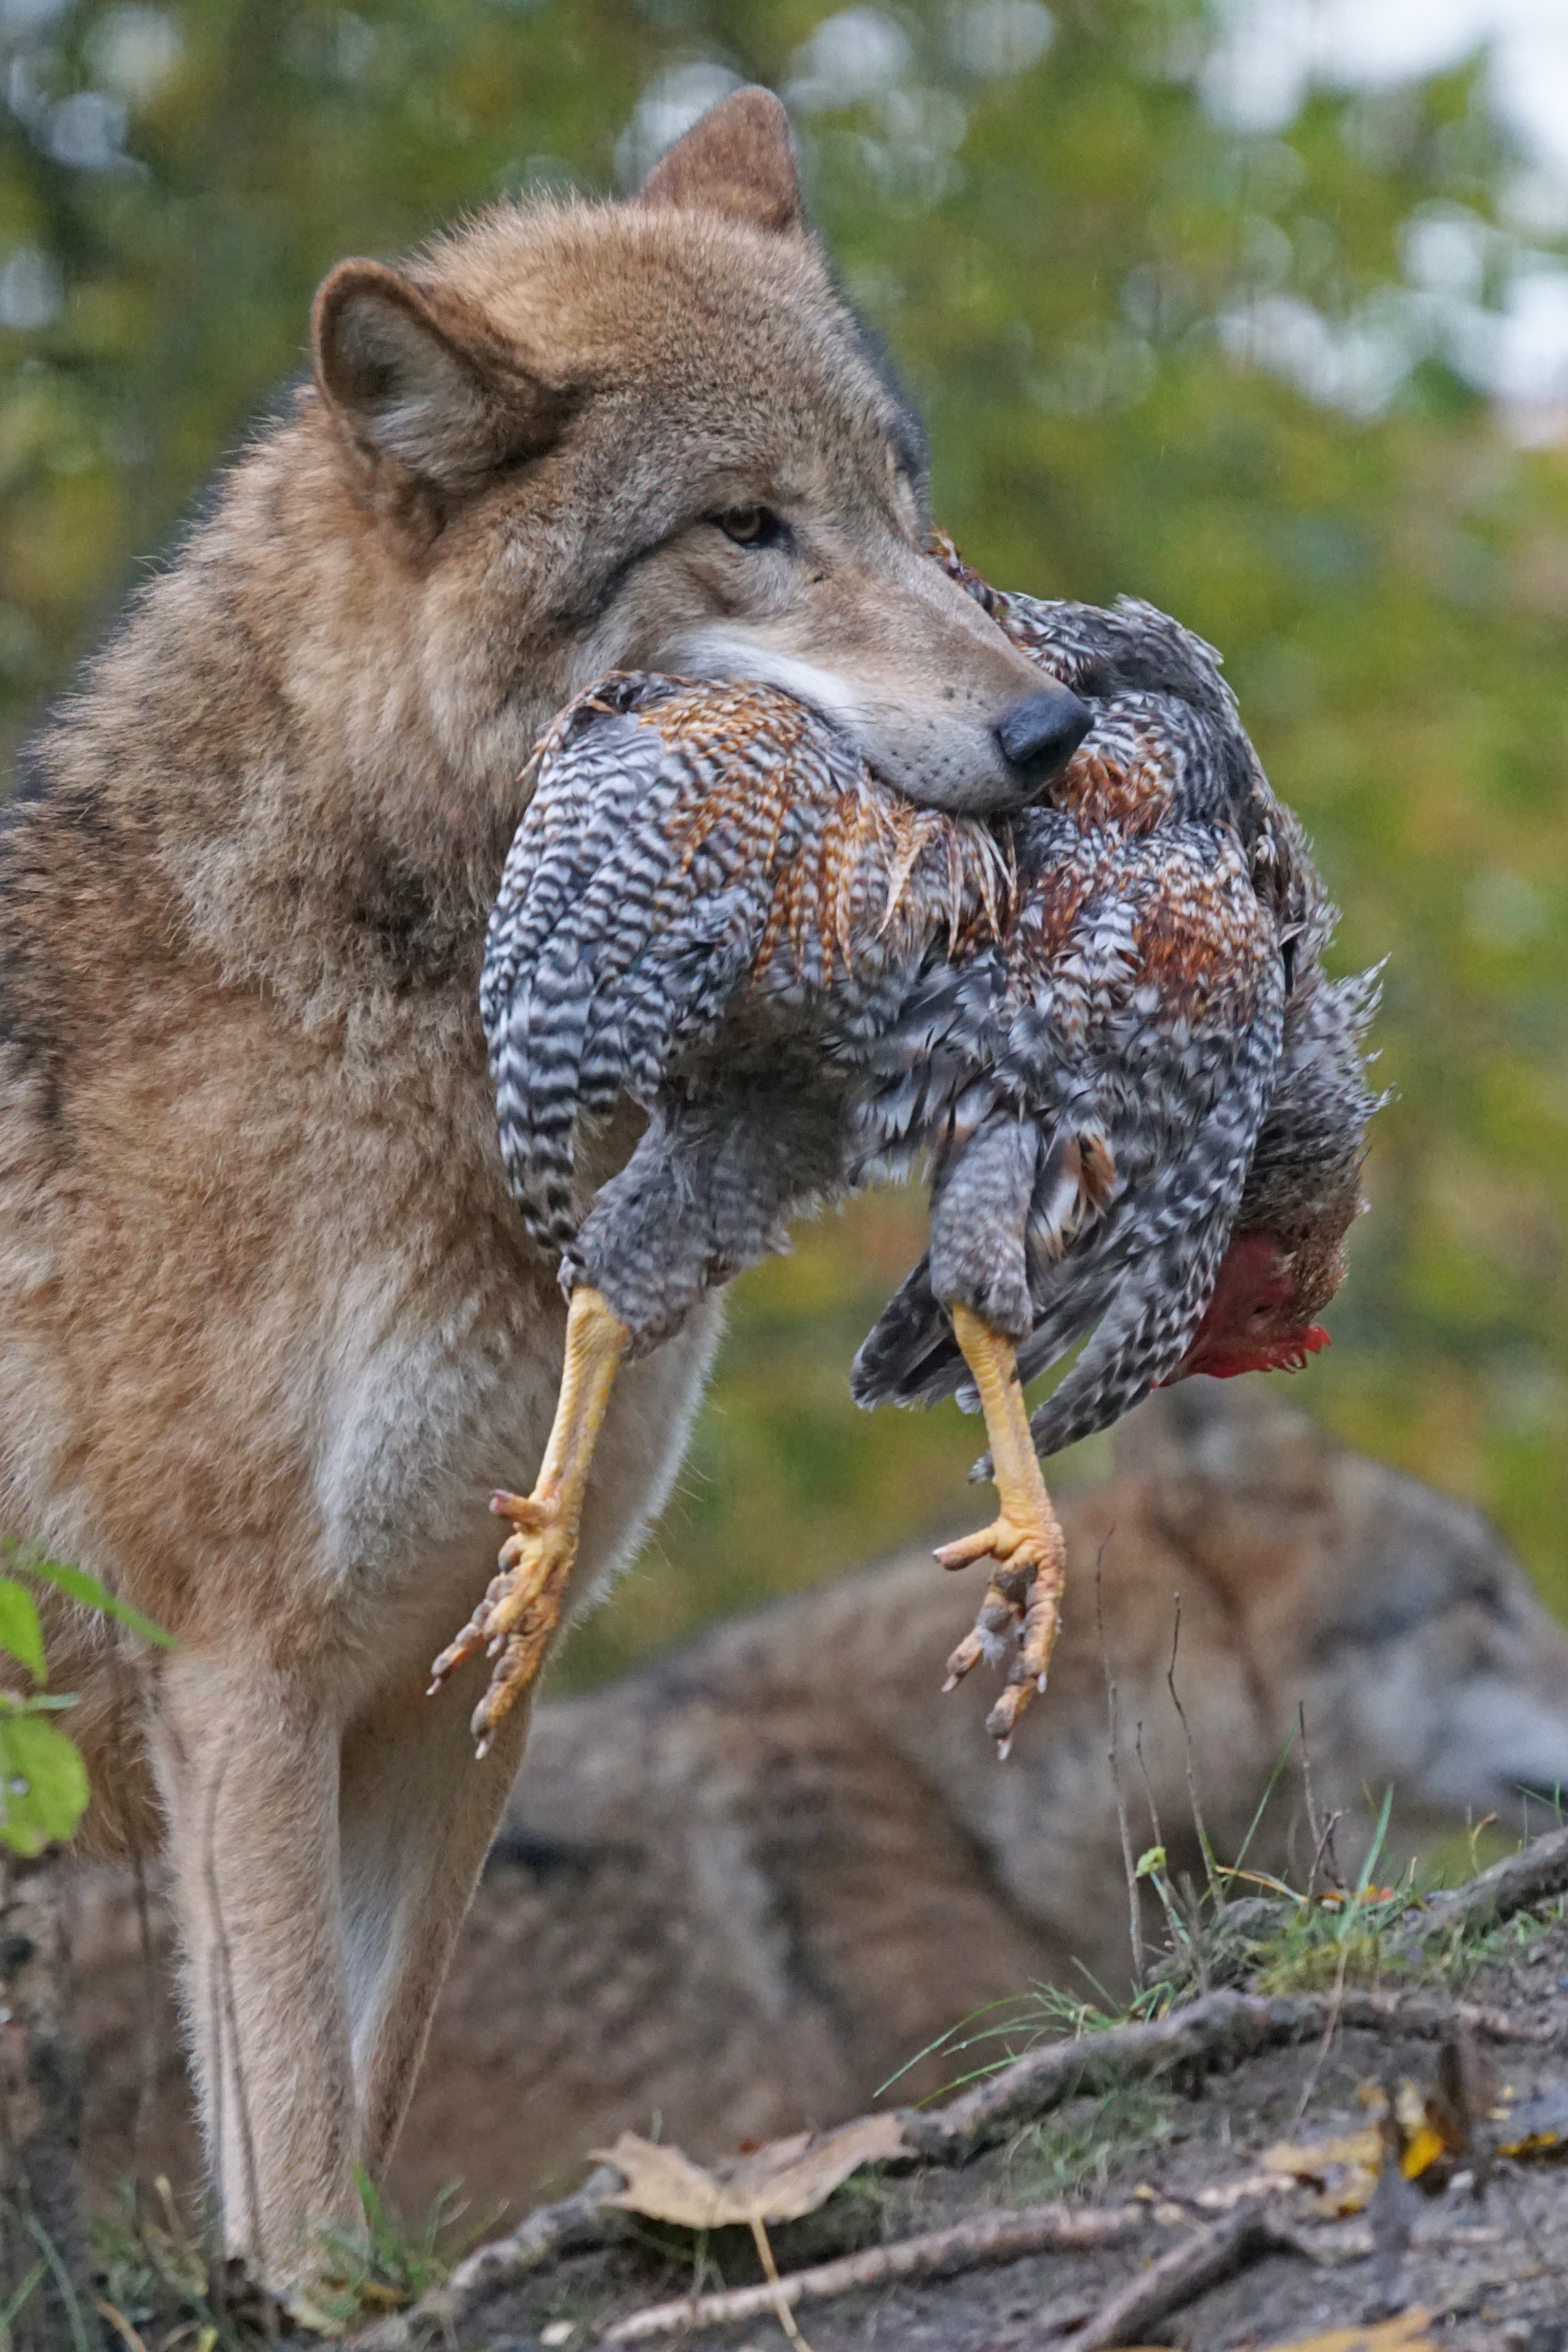
wildlife, food, mammal, wolf, predator, chicken, fauna, hen, vertebrate, wildlife photography, mongolian, prey, dangerous, jackal, leitwolf, wild cat, mongolian wolf, dog like mammal, red wolf, dhole, alphawolf